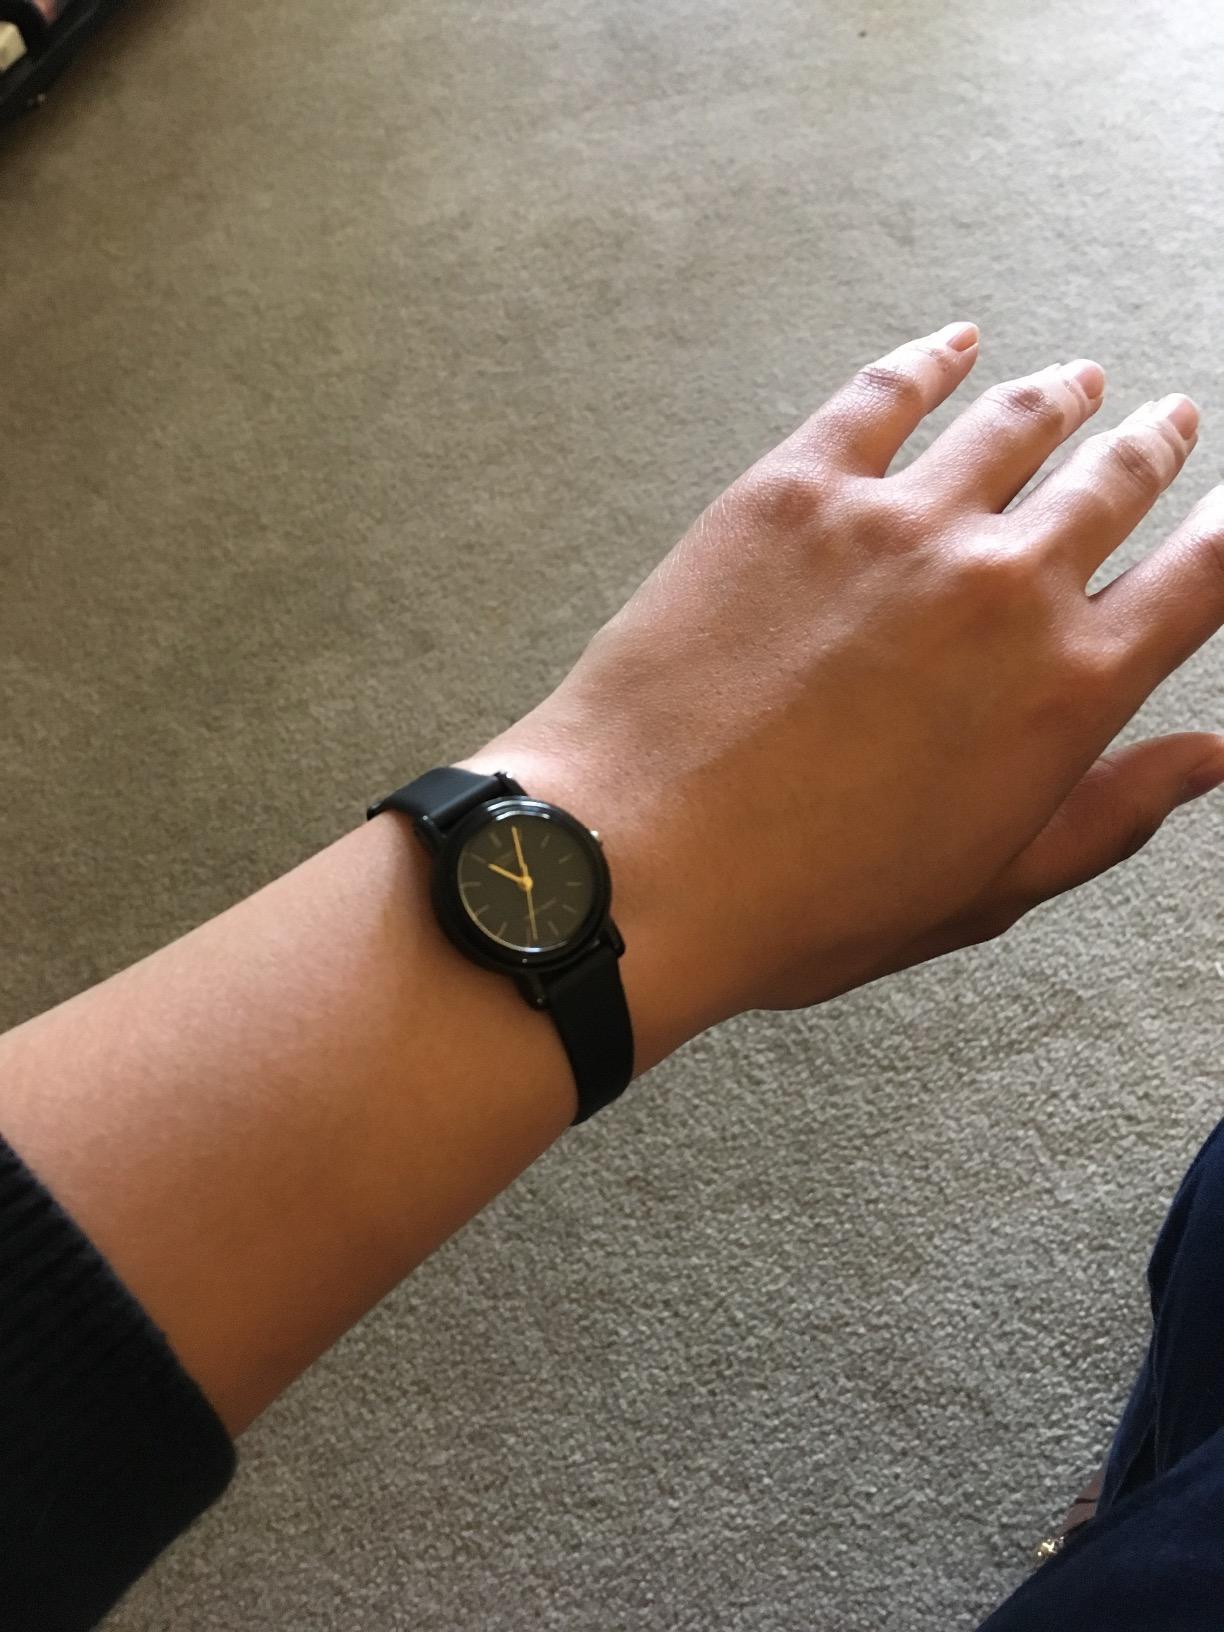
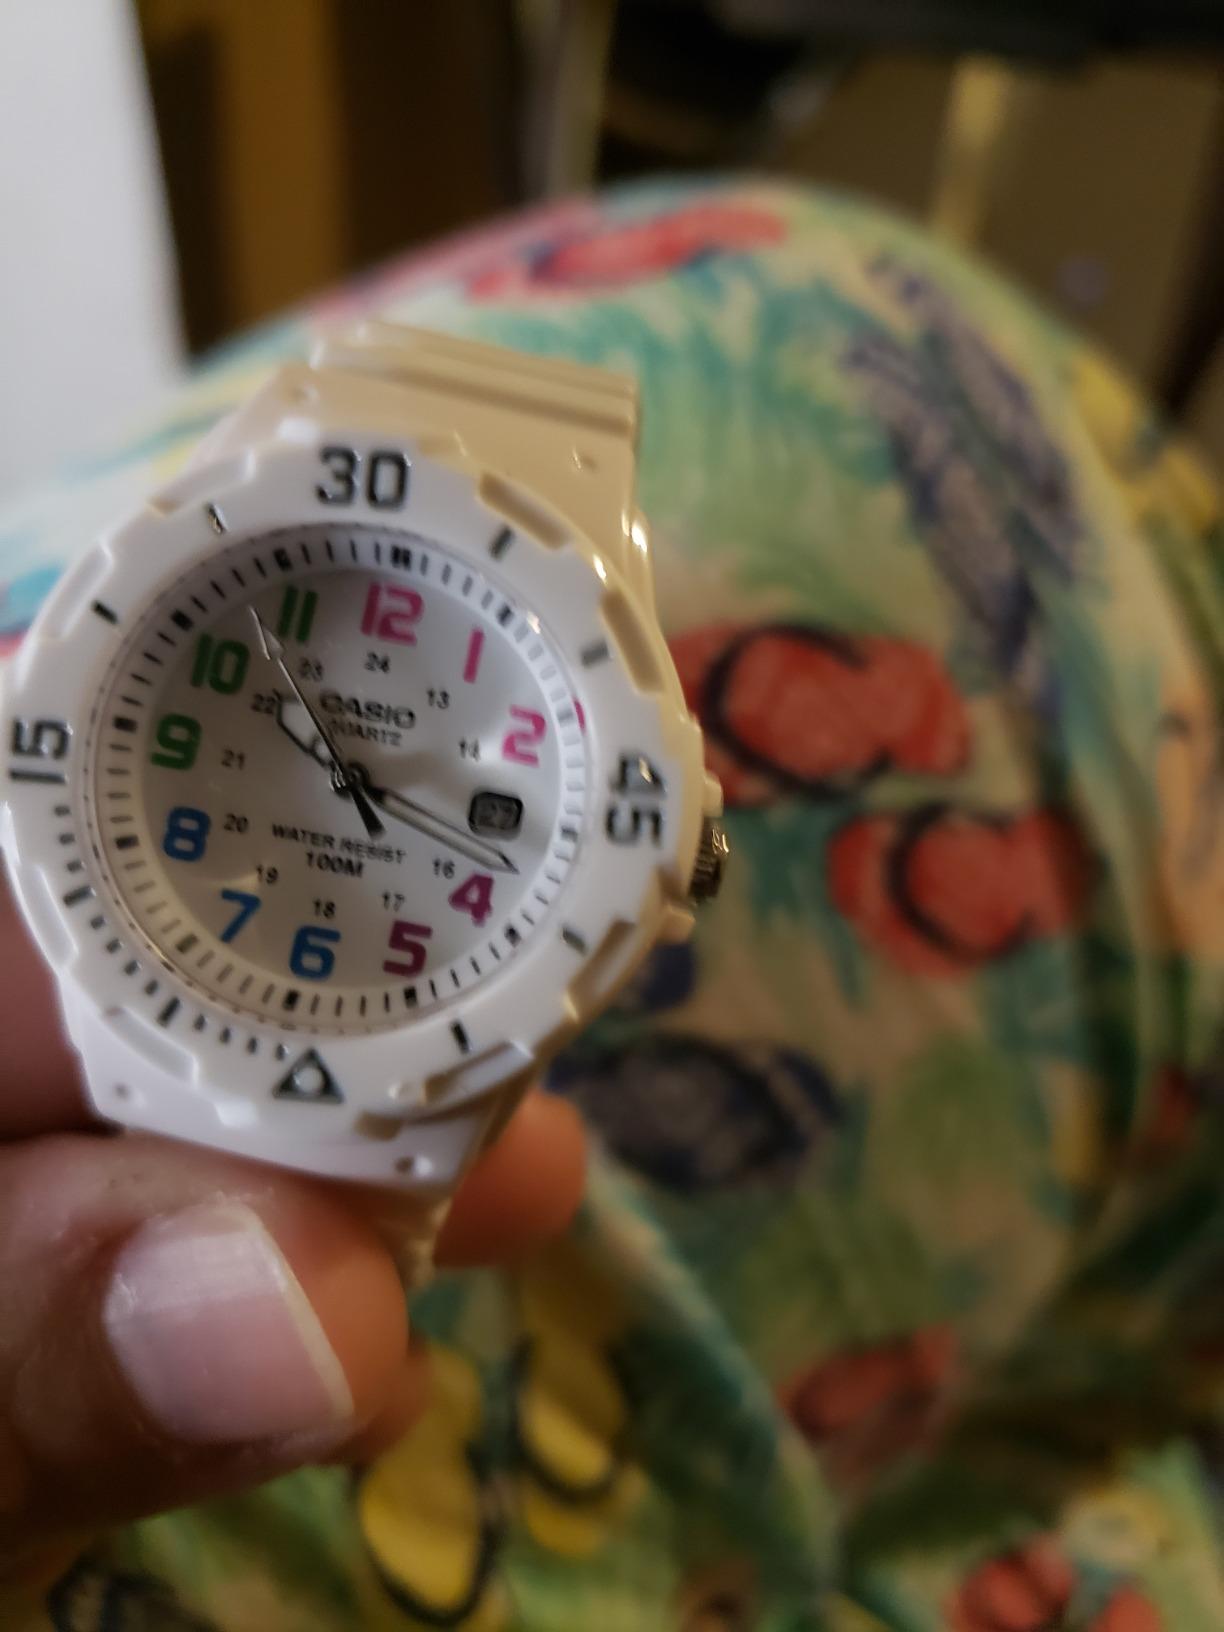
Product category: accessories_watch
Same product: no